Australian–Thai Peace Treaty

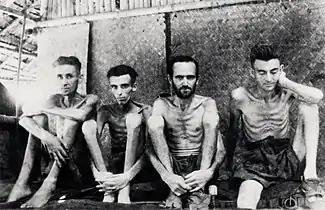
Australian and Dutch prisoners of war at Tarsau in Thailand, 1943

In November 1941, as concerns about war with the Japanese in the Pacific grew, the Thai minister of justice, Thawan Thamrongnawasawat, met the Australian prime minister, Robert Gordon Menzies, in Canberra during a goodwill tour of the British Empire in Asia. This meeting was designed to assure the government of Australia of Thailand's neutrality. The British had been pressing the Australians to establish a legation in Bangkok, but the latter still preferred that their interests be represented by Westminster. On 8 December, the Japanese invaded Thailand and the Thais quickly accepted Japanese terms for the transit of their armies. On 21 December, Thailand signed a broad military alliance with Japan. The Allied bombing of Thailand had already begun when, on 25 January 1942, the Thai government declared war on Britain and the United States. While the latter refused to accept the action as a free one and did not regard Thailand as other than an occupied country, Britain responded in kind. Since Australia then had no representation in Bangkok, Canberra asked the Swiss to inform the Thai government on 2 March that it had declared war on Thailand. There was no response, and the Thais claimed after the war that they had no intention of going to war with Australia and were unaware of the convention that Australia was at war whenever Britain was. There were only eleven Thai persons in Australia at the time, and all were watched by the Security Service of the Commonwealth Investigations Branch. Some Australians, mostly employees of the tin mines, were interned along with the British in Thailand.